Robyn Regehr

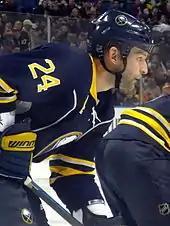
with the Sabres in 2013

After missing the playoffs in the two previous seasons and needing to clear salary cap space to sign Alex Tanguay, the Flames dealt Regehr to the Buffalo Sabres on June 25, 2011. He was sent to Buffalo, along with Aleš Kotalík and a second round selection at the 2012 NHL Entry Draft in exchange for Paul Byron and Chris Butler. According to Flames' general manager Jay Feaster, the deal "surprised" Regehr, who initially was unsure he would waive his no-trade clause and agree to the deal. Regehr accepted the deal after speaking with Sabres' management.